Yisrael Kristal

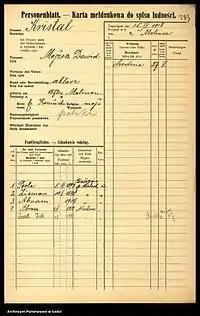
Kristal's name and date of birth on a 1918 record

Following the death of 110-year-old Alice Herz-Sommer in London on 23 February 2014, Kristal became recognized as the world's oldest known Holocaust survivor (though he was actually a few months older than she was). He became the world's oldest living man on 18 January 2016, after the death of Japanese supercentenarian Yasutaro Koide.